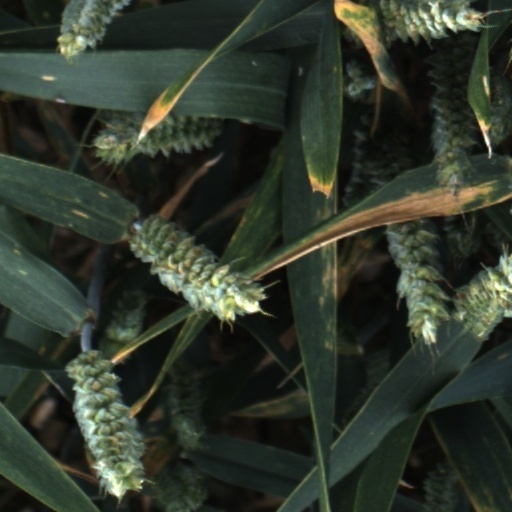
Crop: wheat